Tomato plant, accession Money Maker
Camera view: bottom (45 deg); turntable rotation: 270 degrees
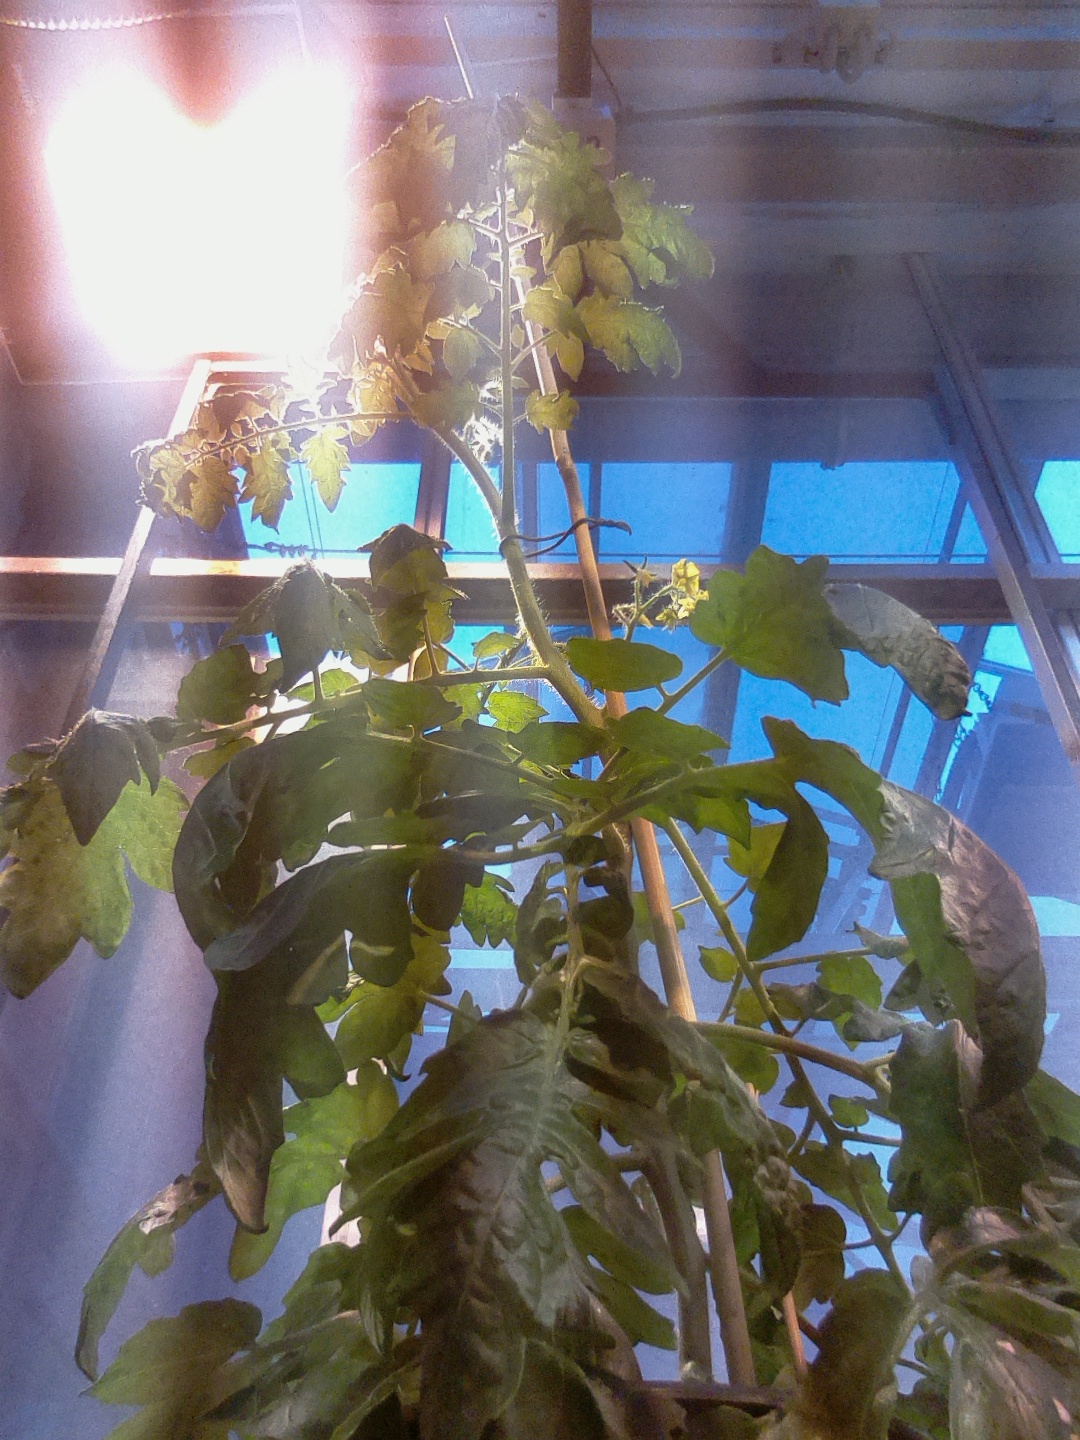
BBCH growth stage 65: Full flowering, 50%-60% of flowers open, first petals falling